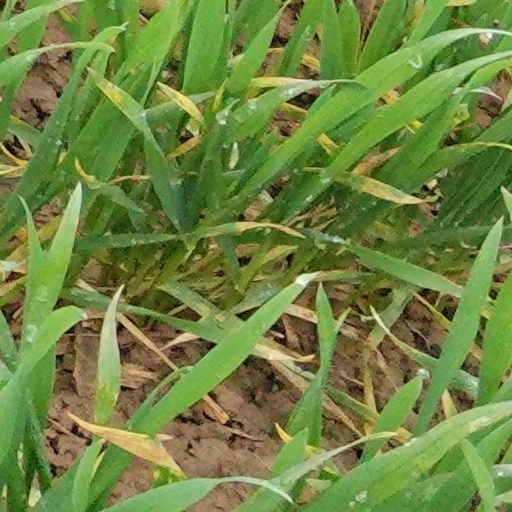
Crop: wheat